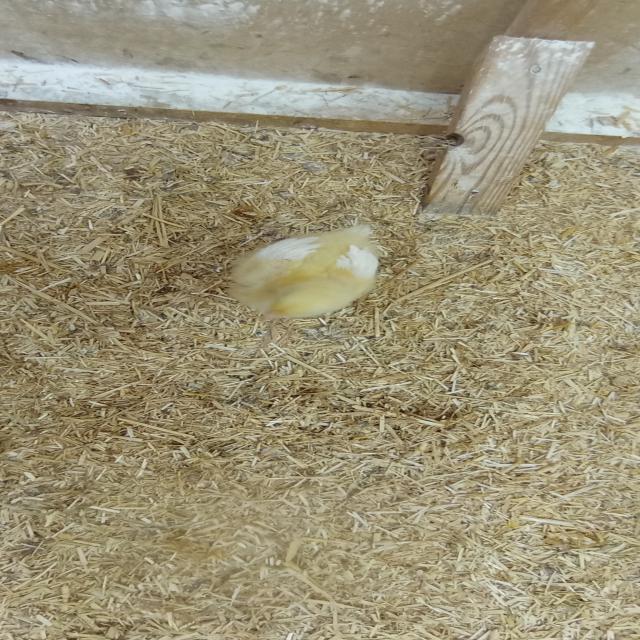
Weight: 191 g